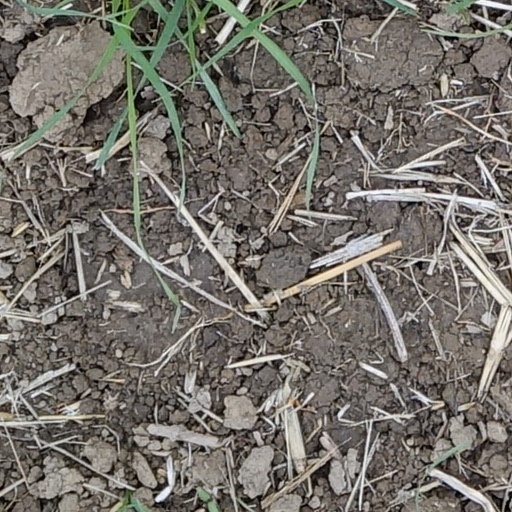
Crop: wheat